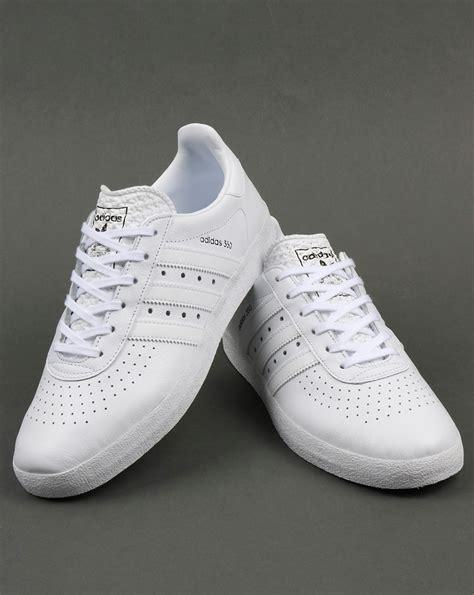
Brand: Adidas
Model: 350